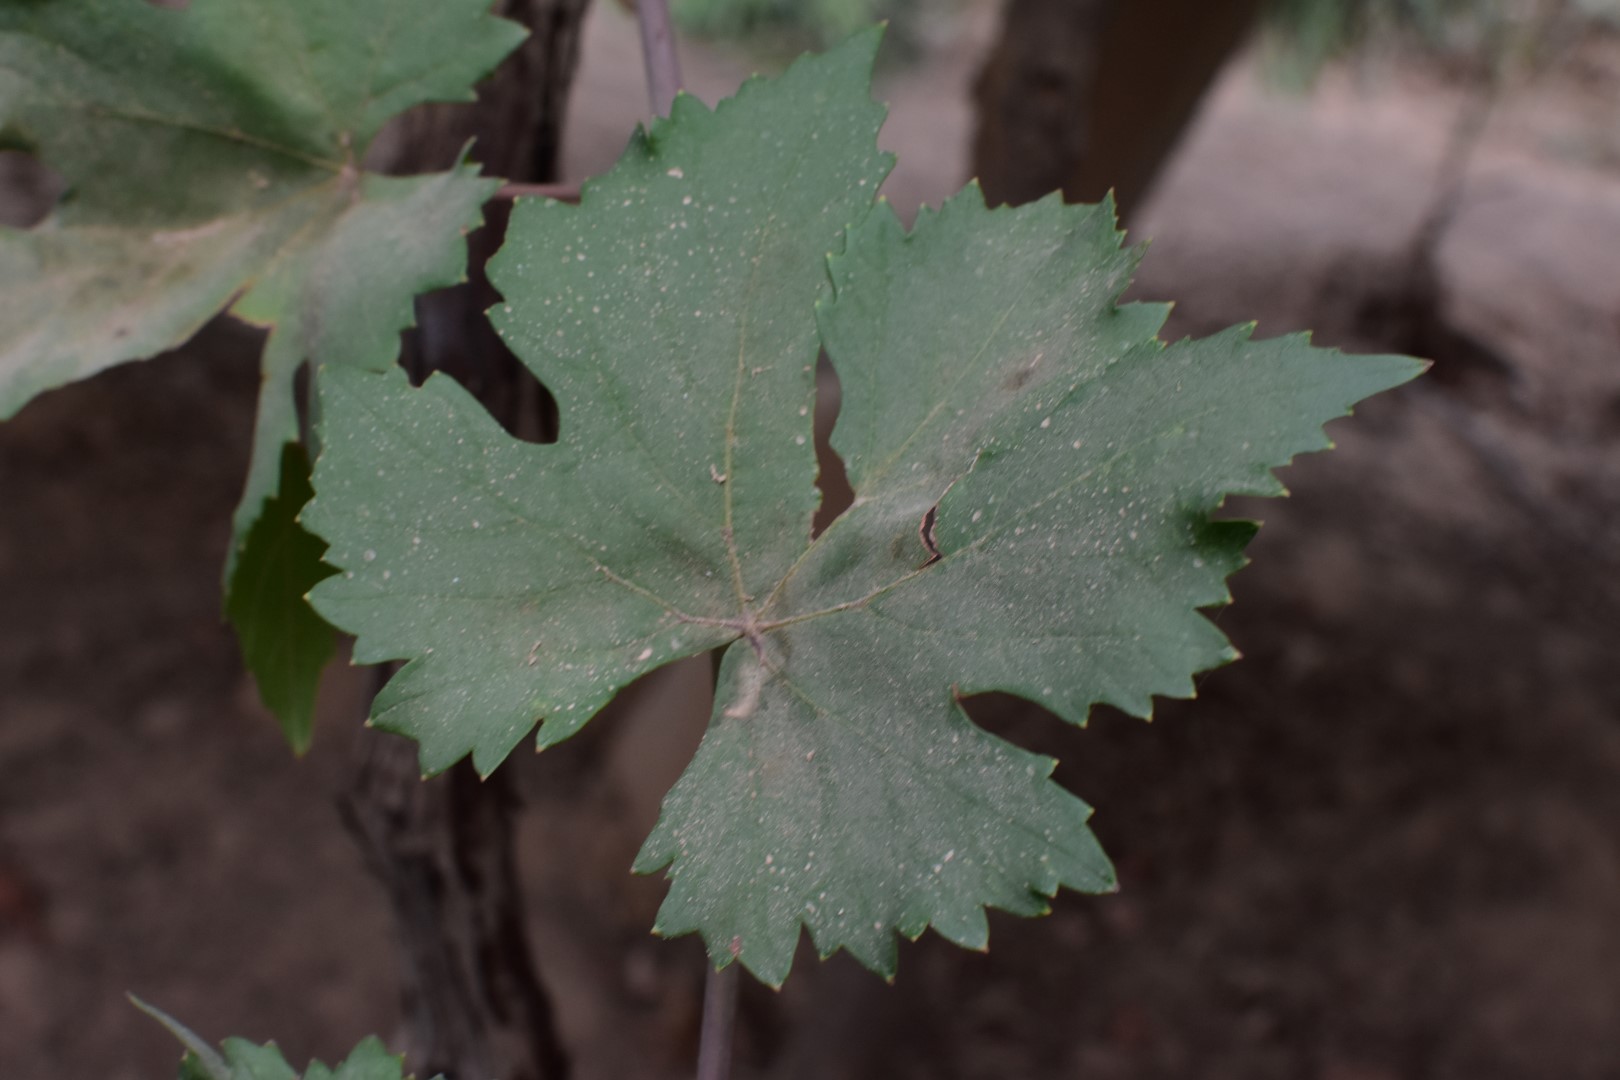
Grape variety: Kamali